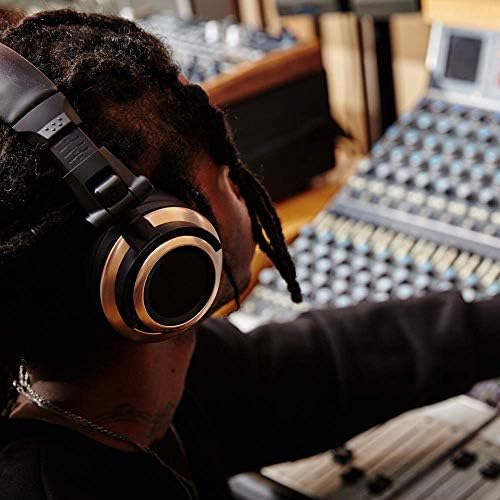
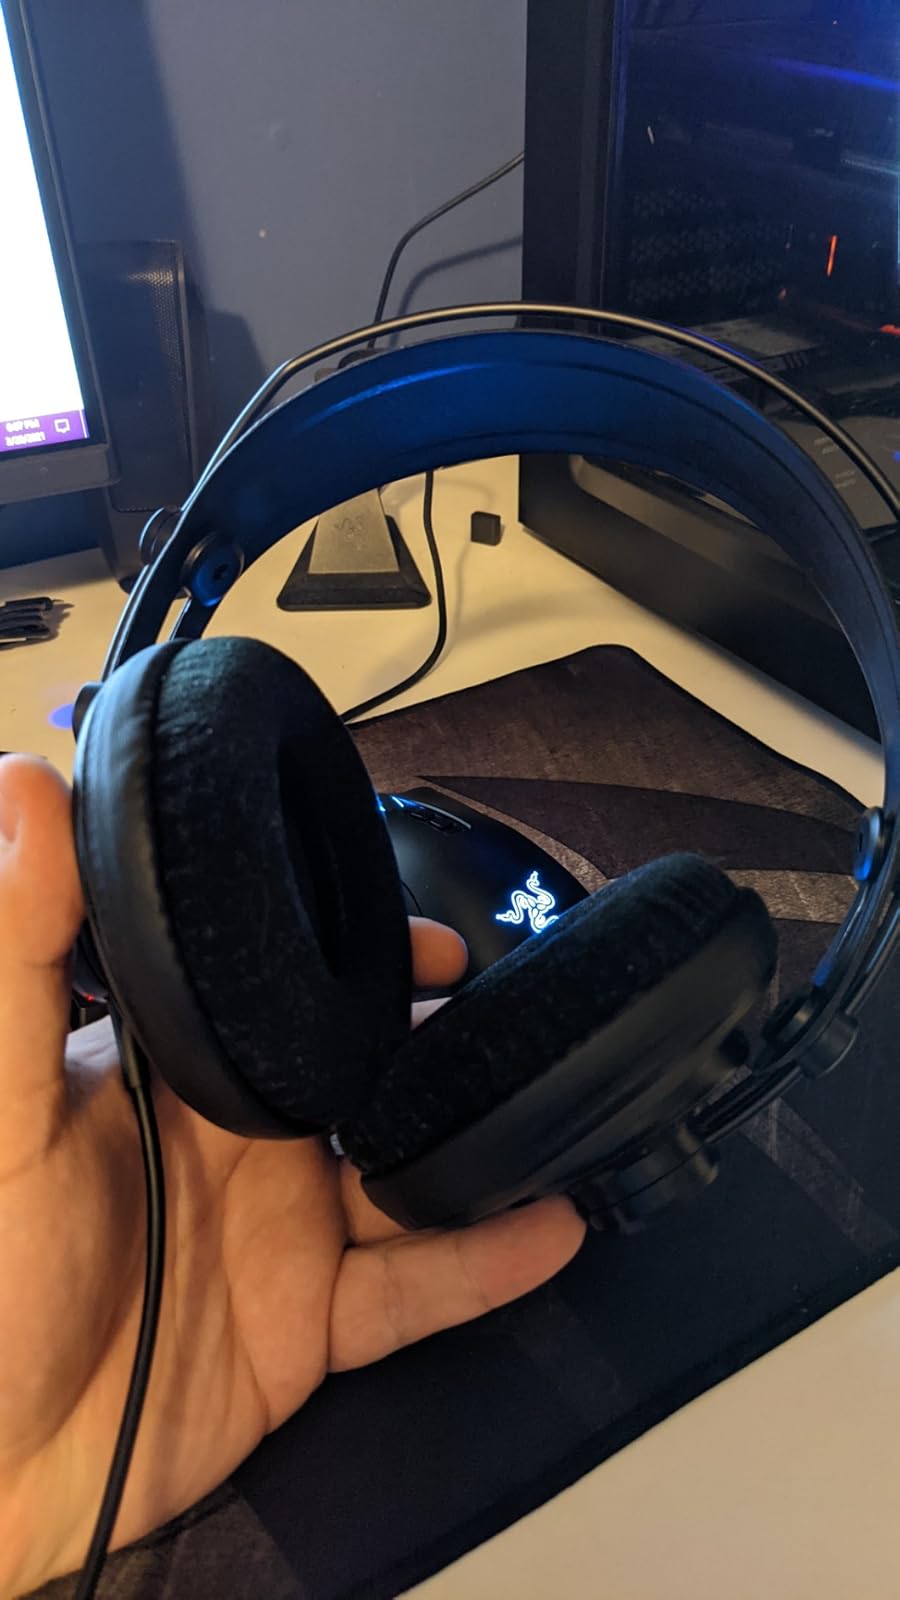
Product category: headphones
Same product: no